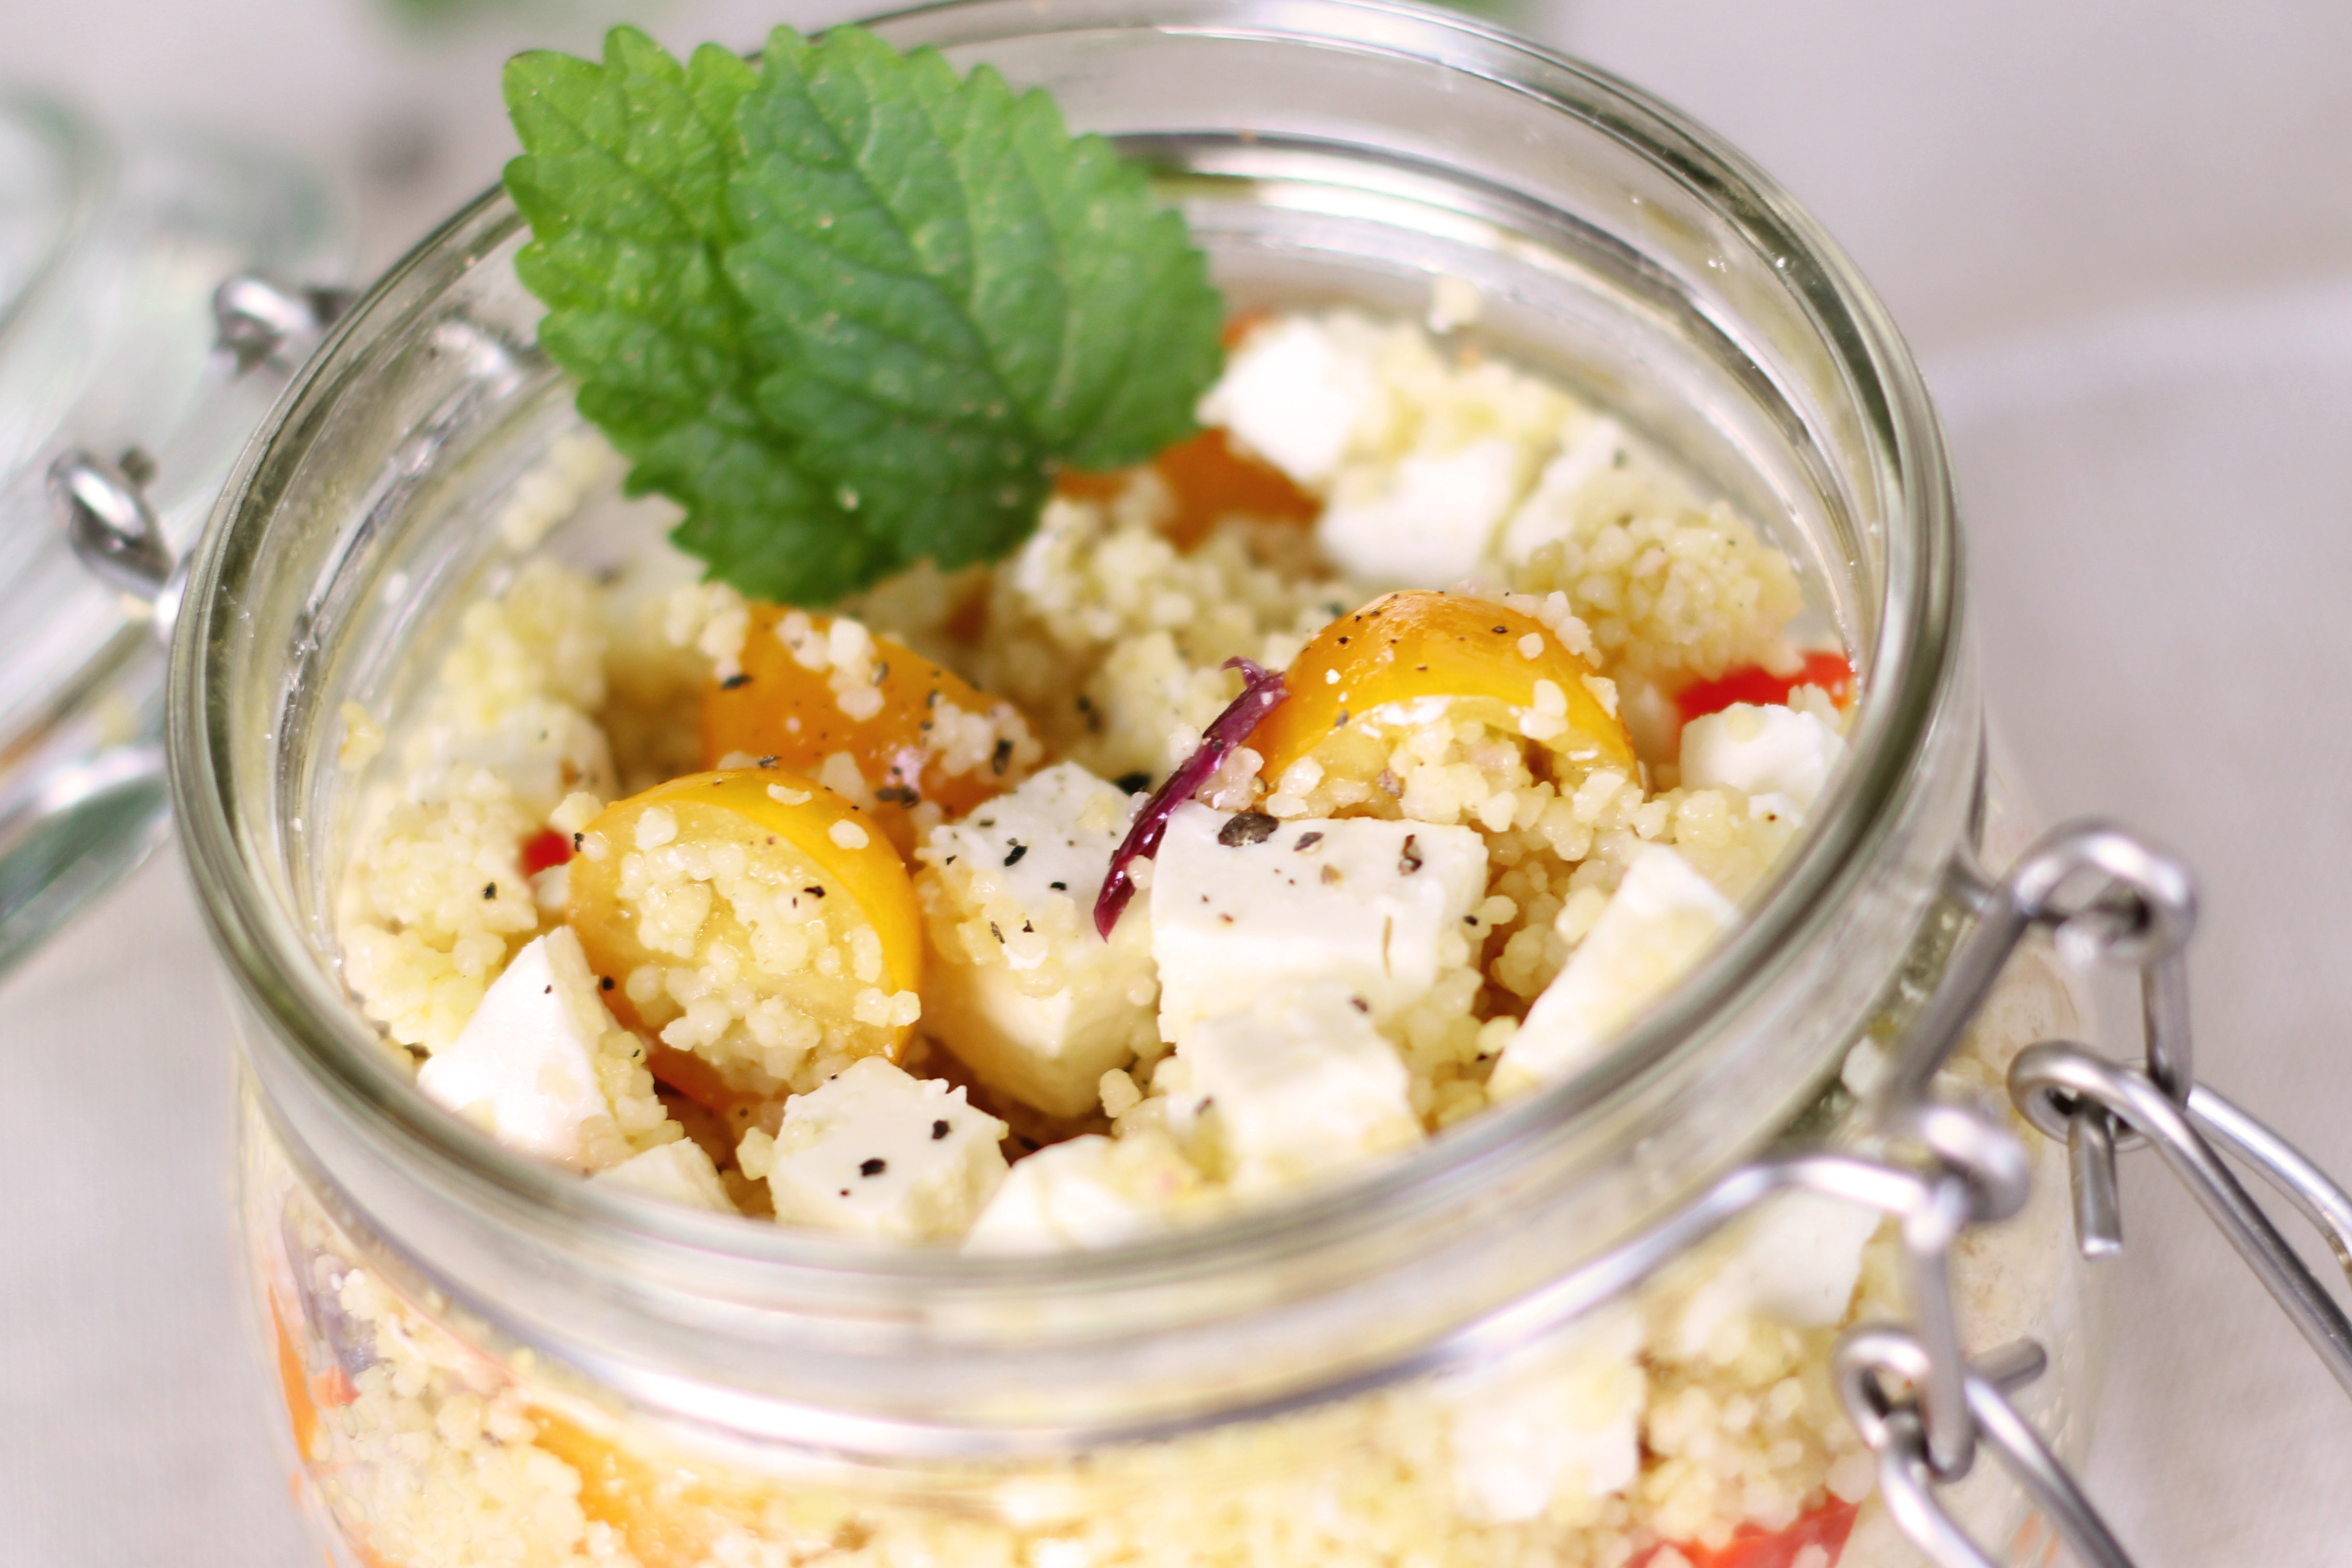
glass, dish, meal, food, salad, produce, vegetable, breakfast, snack, eat, fast food, cuisine, cheese, cereal, vegetables, spices, vegan, vegetarian, vegetarian food, dine, couscous, couscous salad, jause